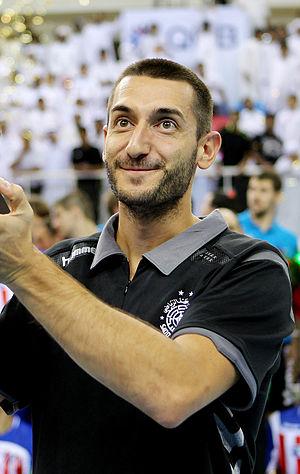
La Al Sadd Sports Club Handball est un club de handball, situé à Doha au Qatar, évoluant en Qatari Handball League.